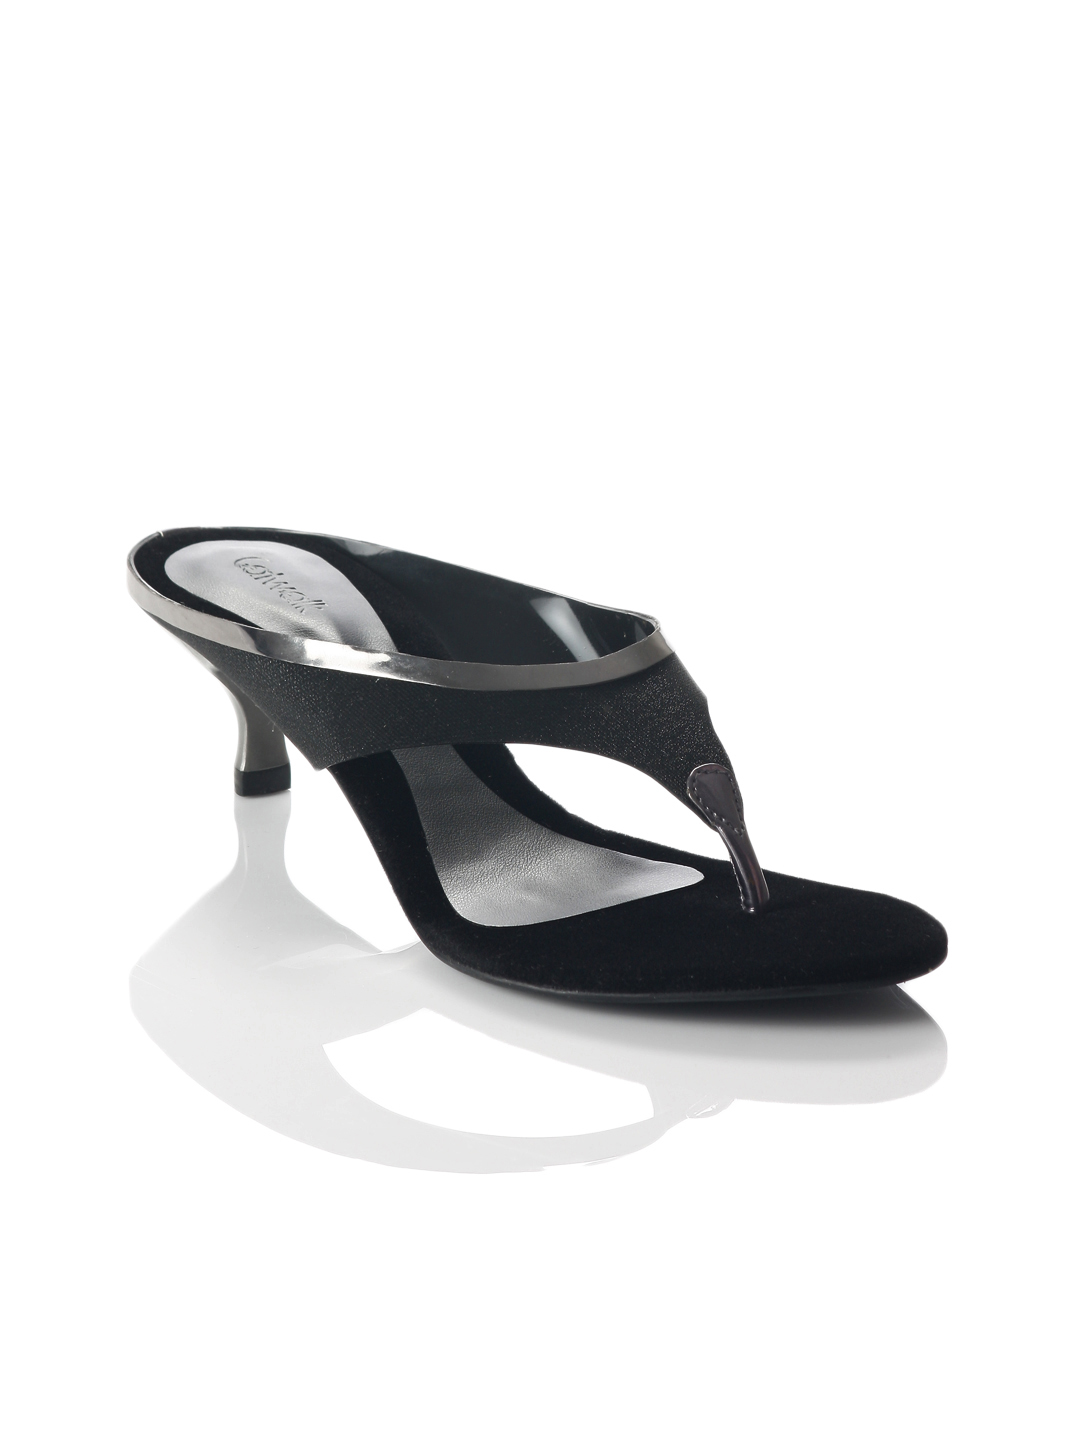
Catwalk Women Black Heels
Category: Footwear / Shoes / Heels
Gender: Women
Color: Black
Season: Winter 2015
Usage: Casual